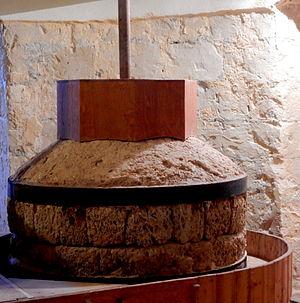
La réserve naturelle des marais salants de Trapani et Paceco est une réserve naturelle régionale comprenant principalement une zone de marais salants située dans la province de Trapani en Sicile.